Kōno Togama

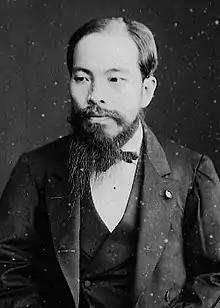
Viscount Kōno Togama

Viscount was a Japanese statesman in Meiji period Japan.